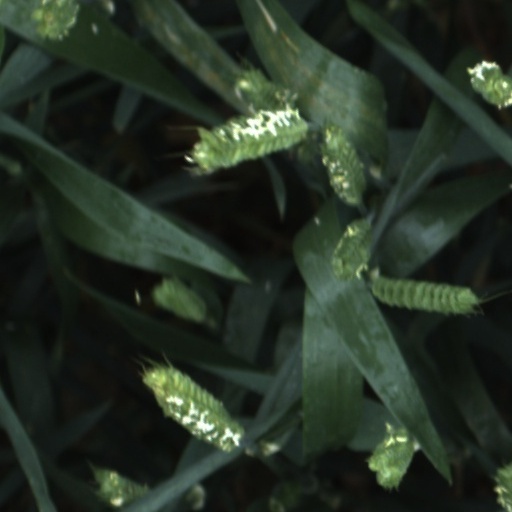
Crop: wheat